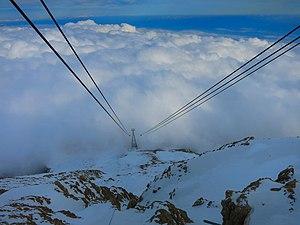
La Riviera turque est une région géographique le long de la côte méditerranéenne de la Turquie dans les provinces d'Antalya, de Muğla, d'Aydın, le sud de la province d'Izmir et la partie occidentale de la province de Mersin. La combinaison d'un climat favorable, d'une mer chaude propice à l'héliotropisme, d'une côte s'étendant sur un millier de kilomètres sur les bords de la mer Égée et de la mer Méditerranée, et d'un grand nombre de sites naturels et archéologiques, font de la Riviera turque une destination touristique internationalement reconnue.